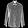
Label: Shirt